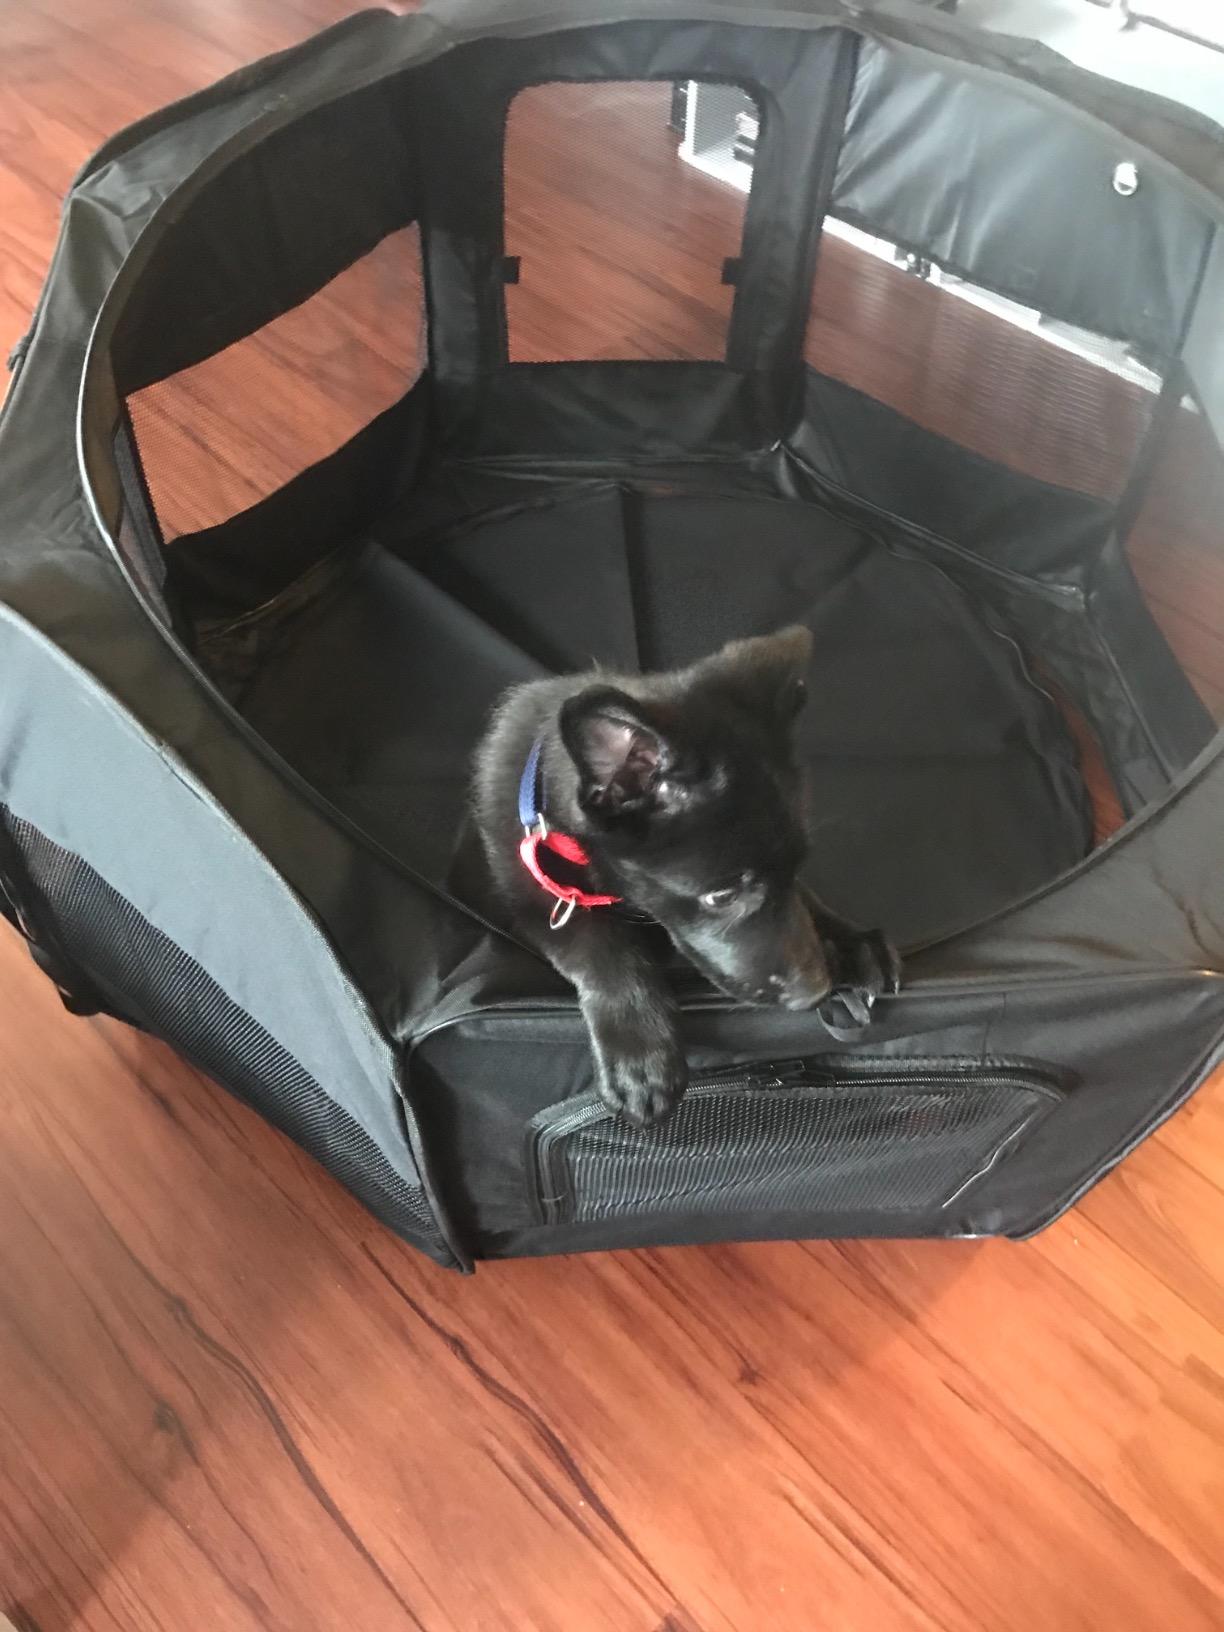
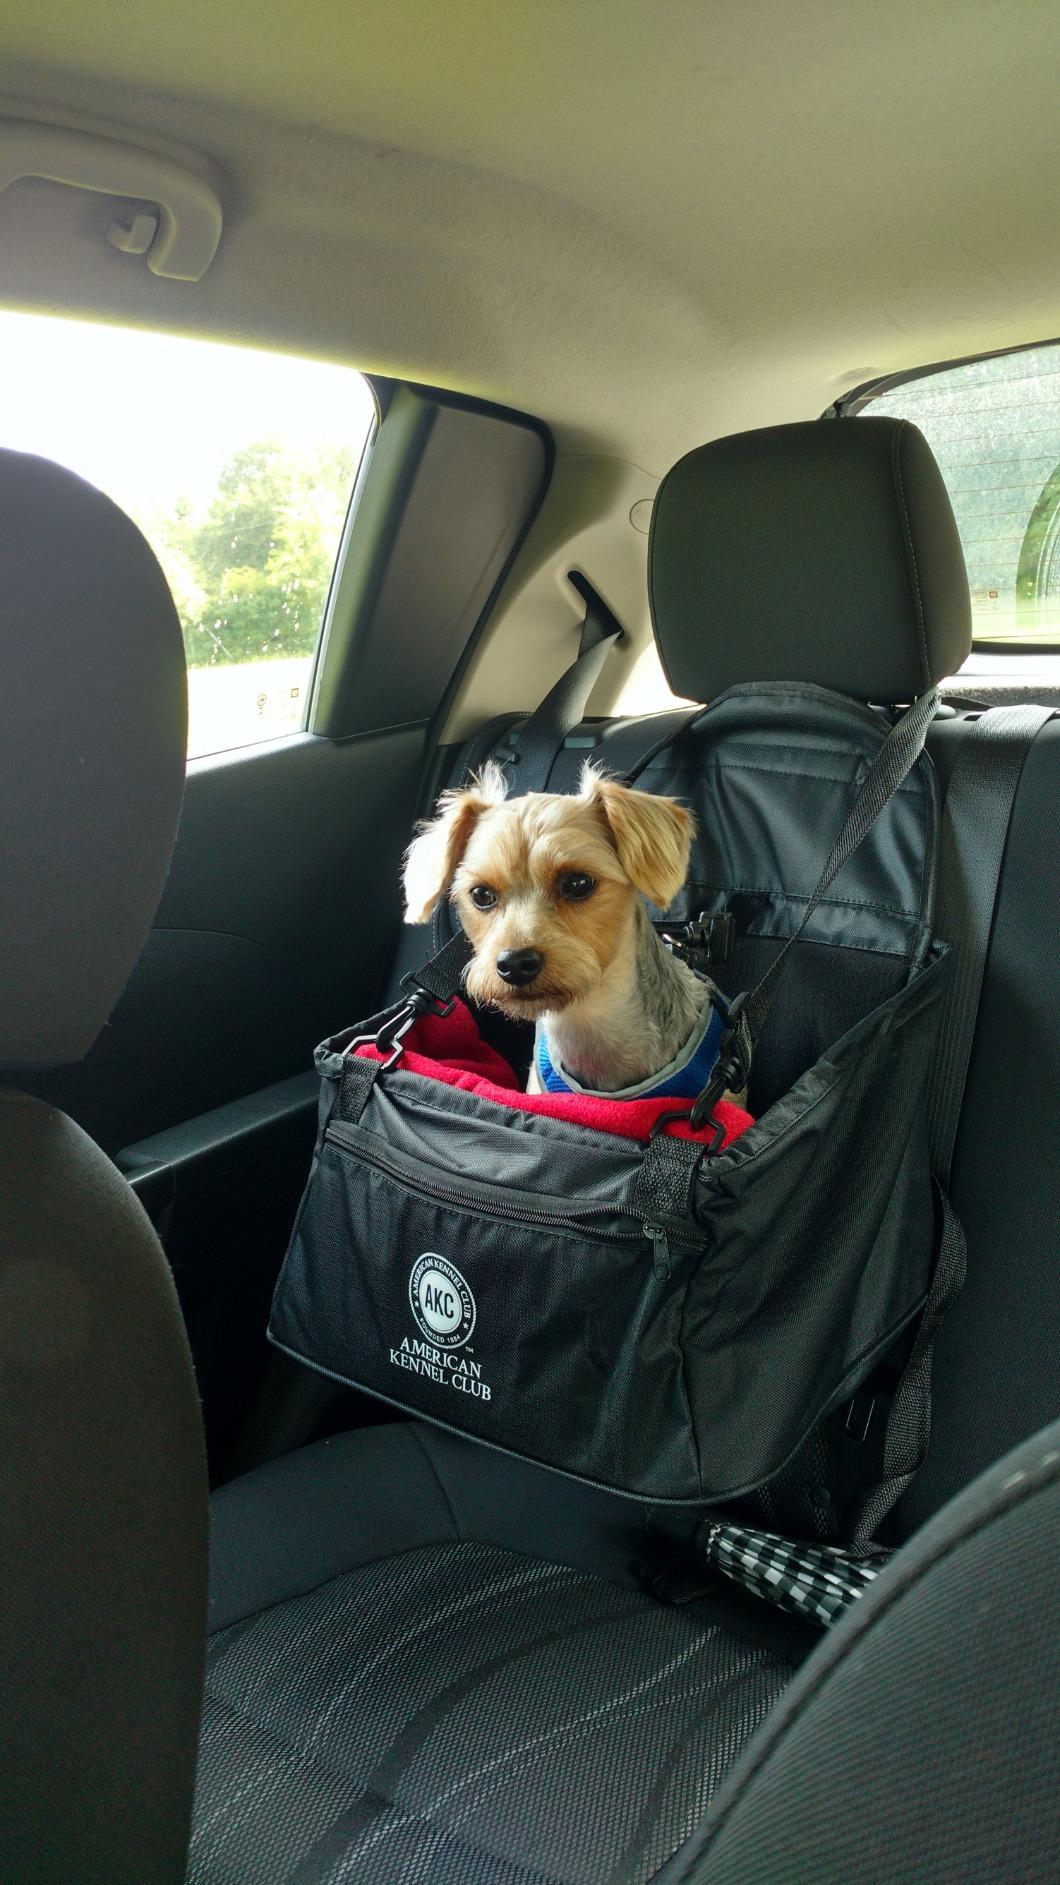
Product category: items_kennel
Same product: no